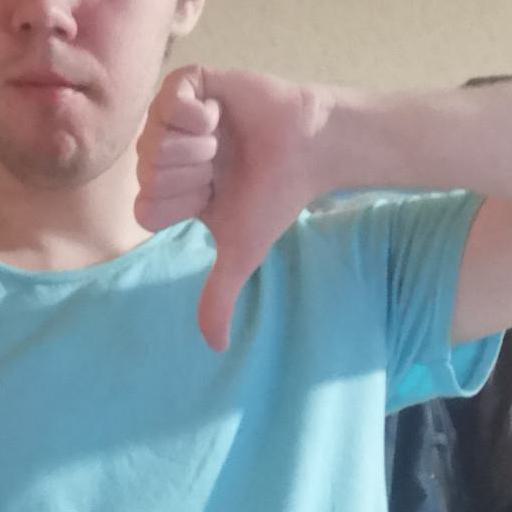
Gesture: dislike